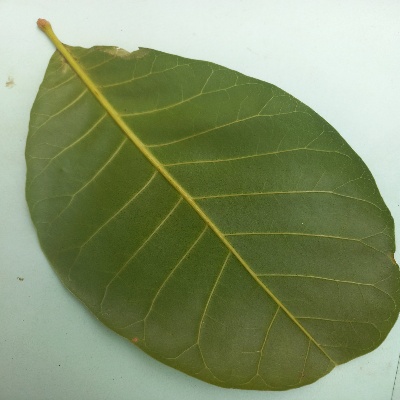
Crop: Cashew
Condition: healthy